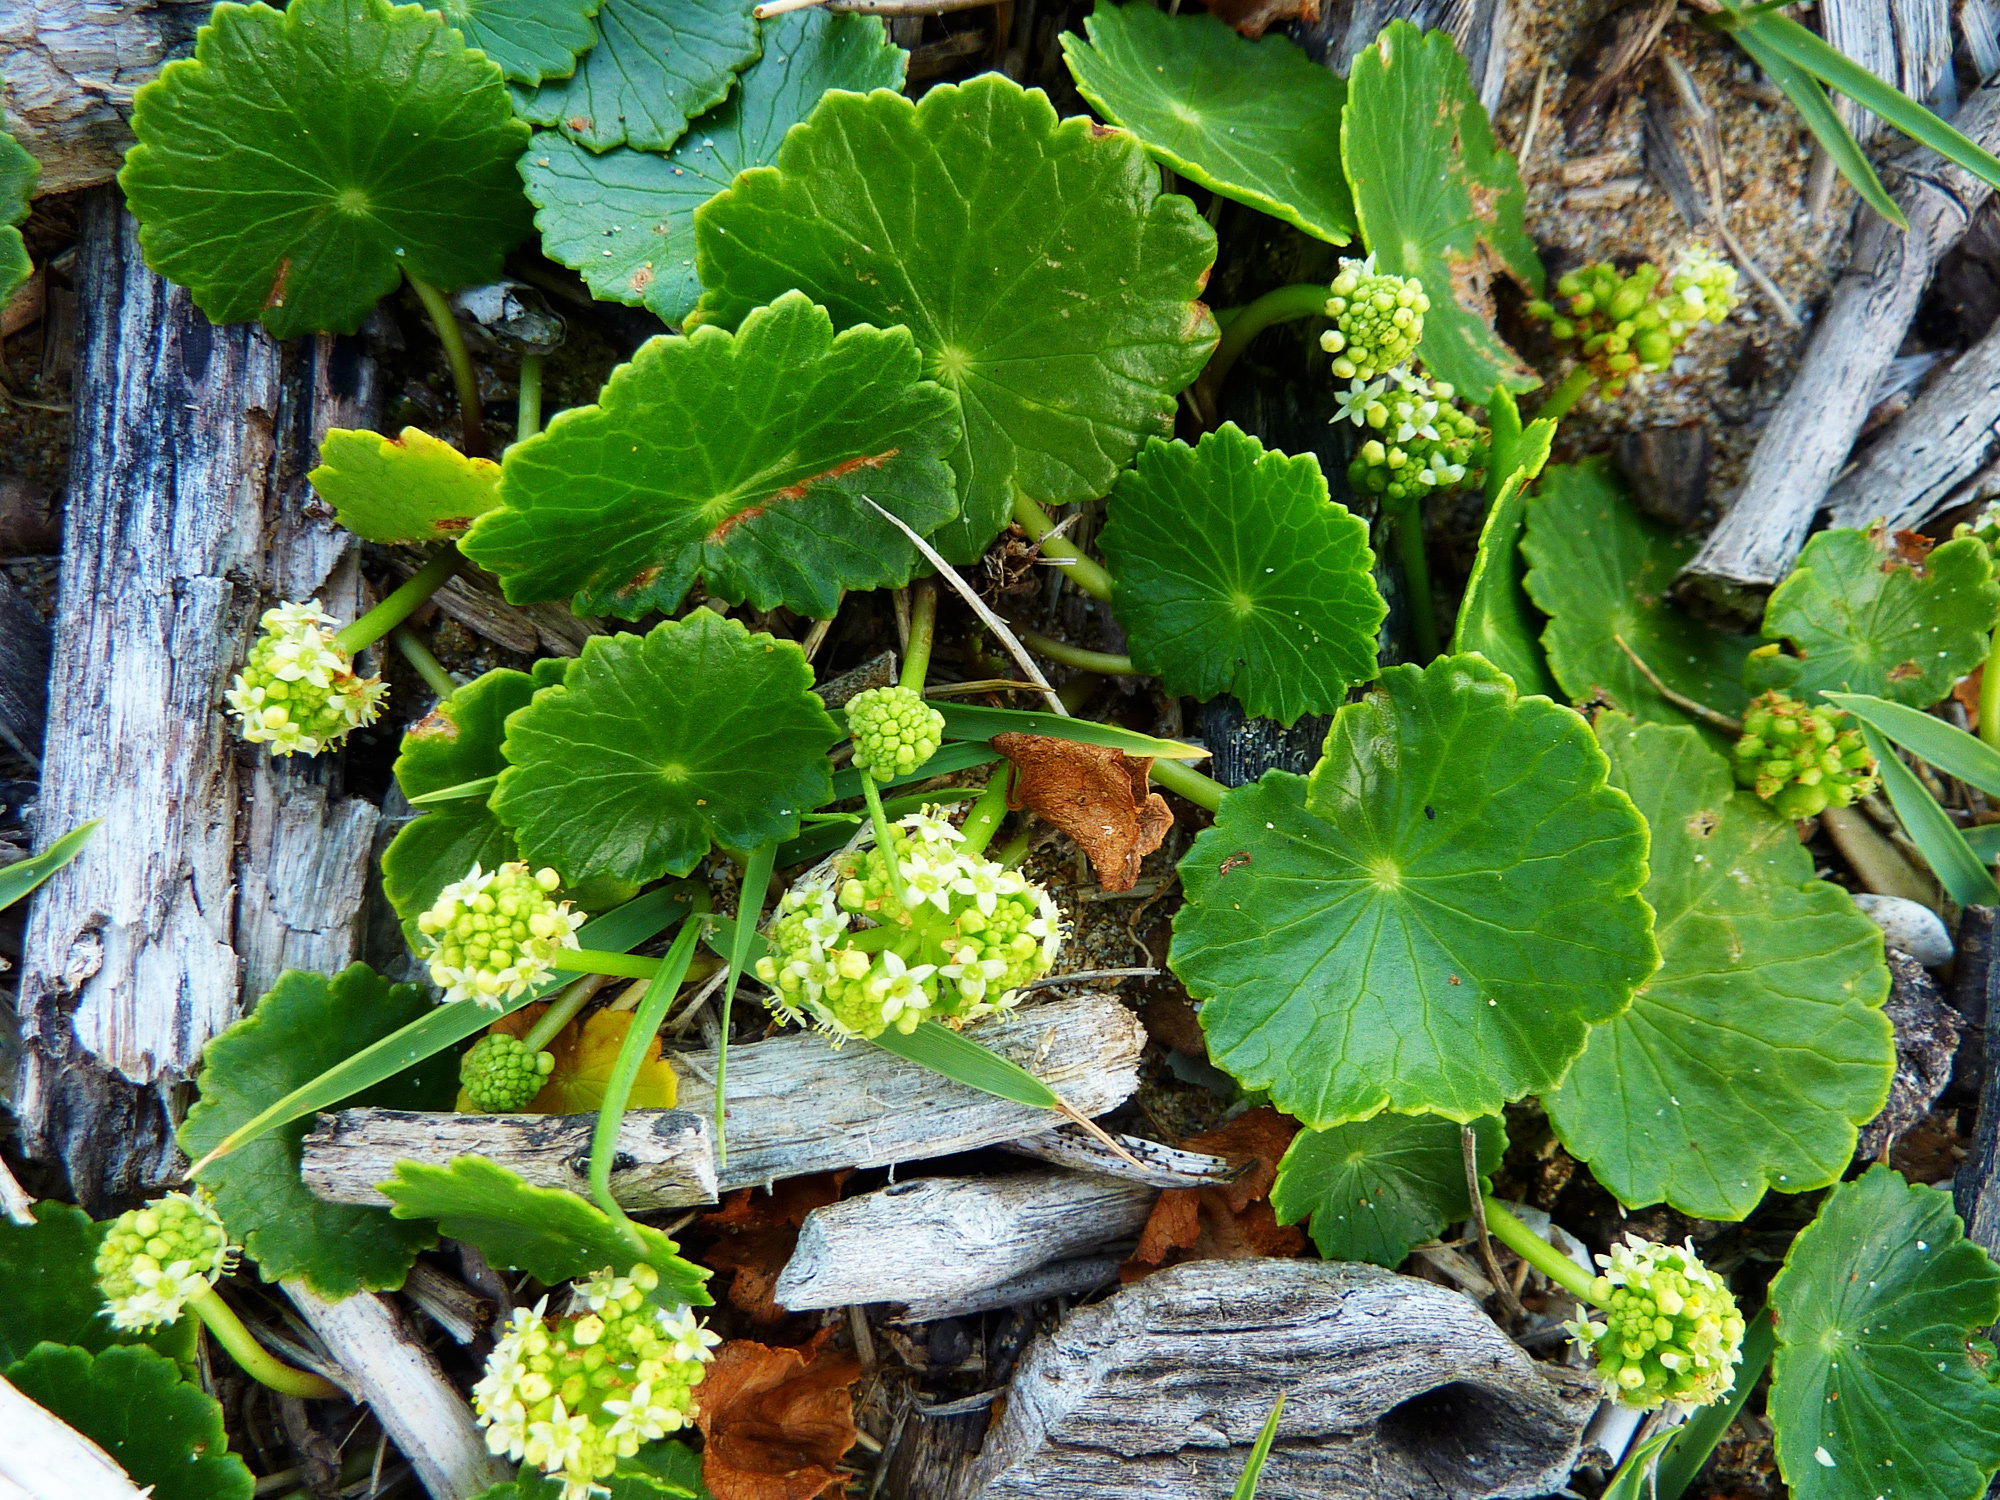
beach, plant, leaf, flower, food, green, herb, produce, vegetable, macro, garden, wildflower, australia, longbeach, nsw, flowering plant, annual plant, land plant, centella